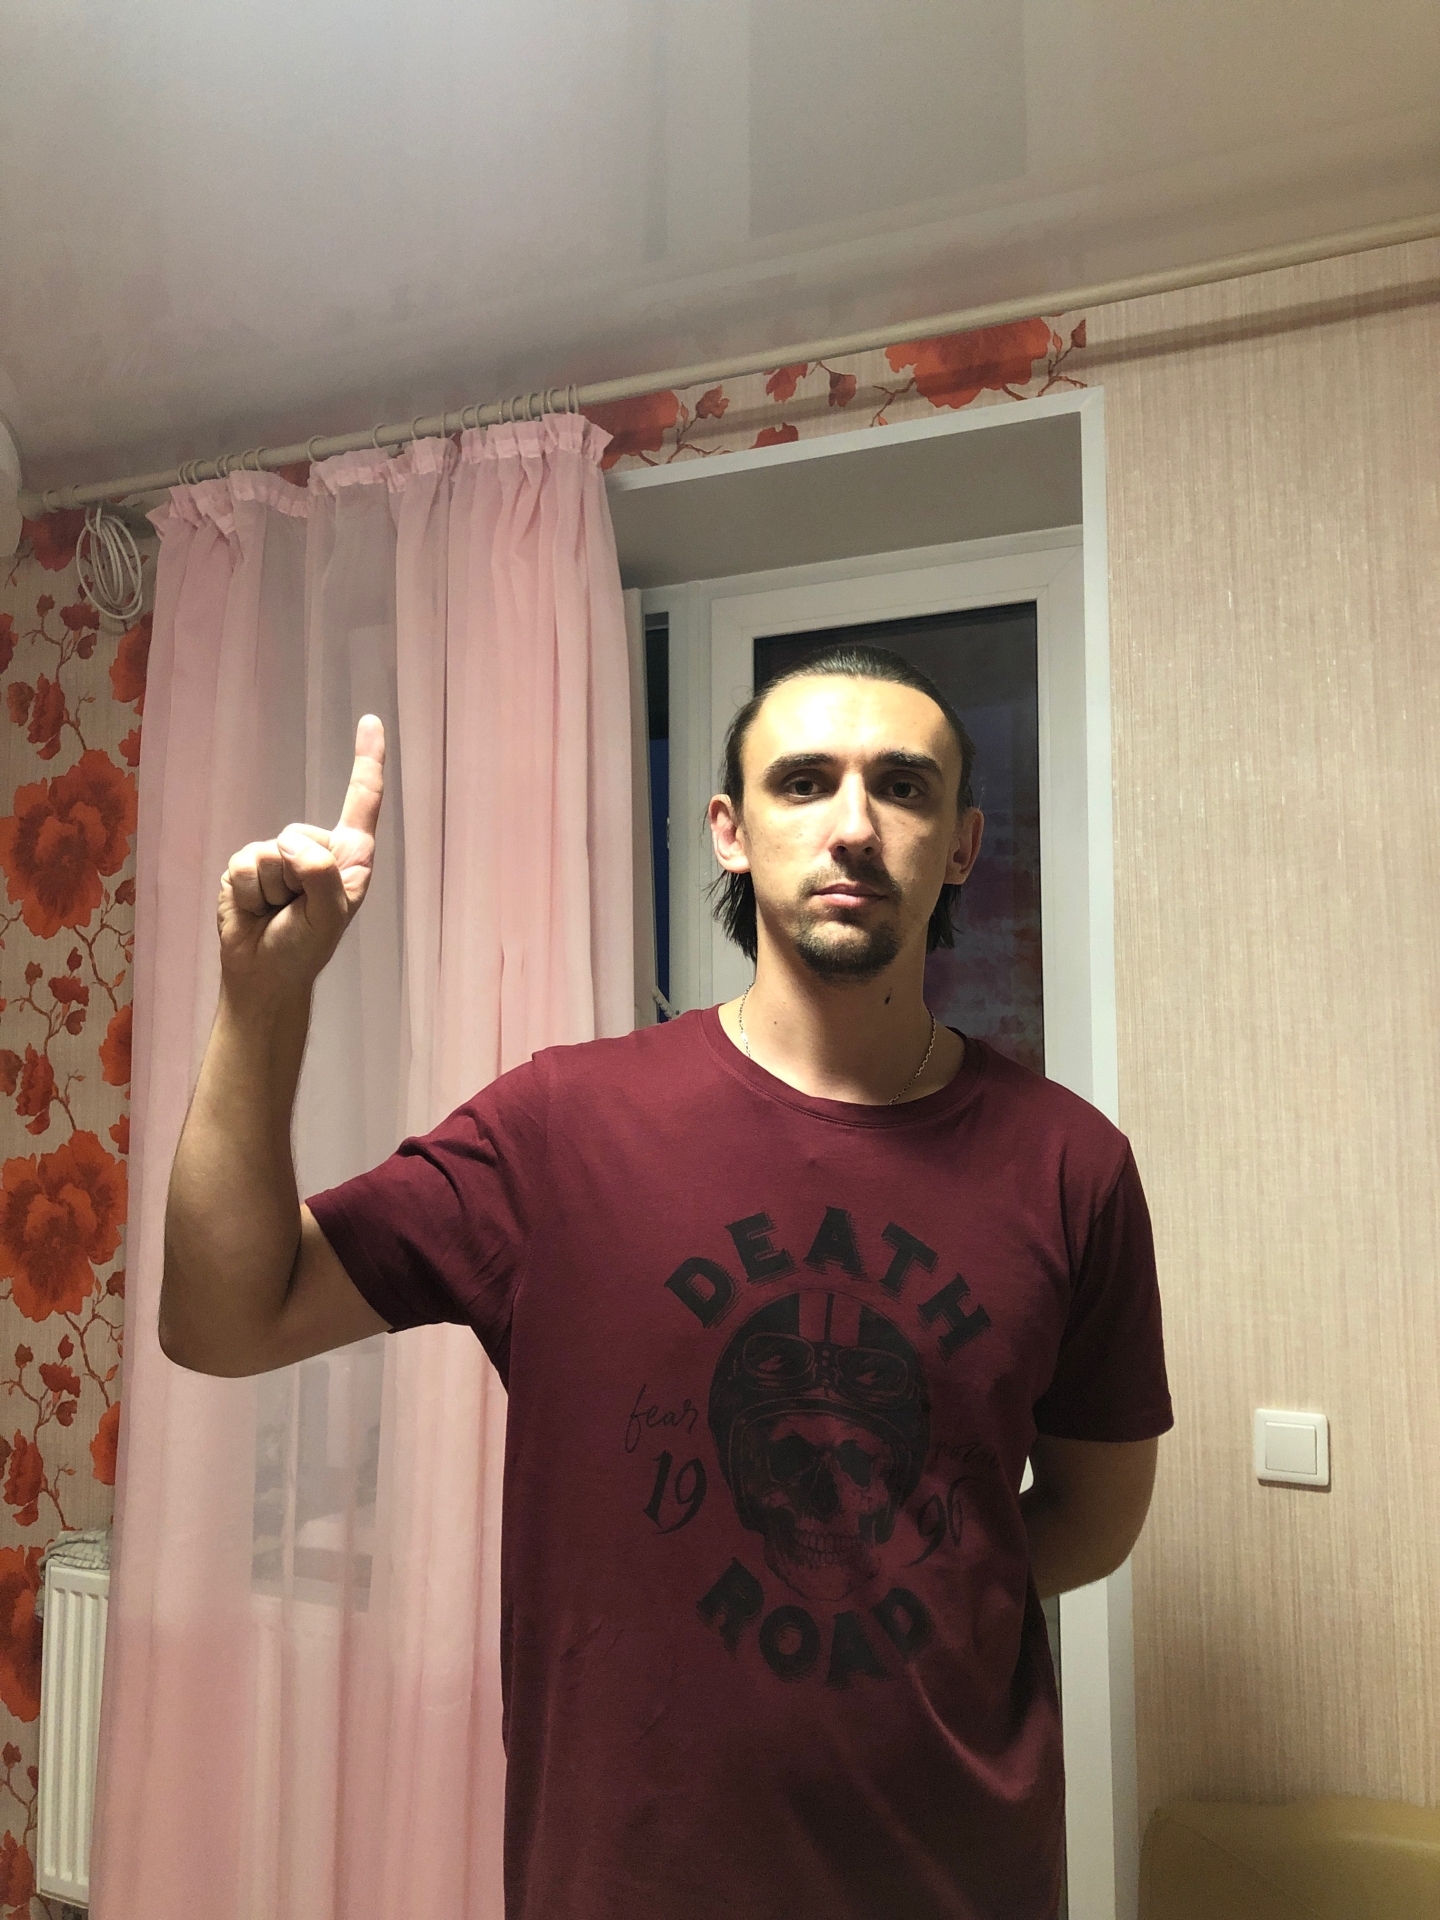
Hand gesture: one